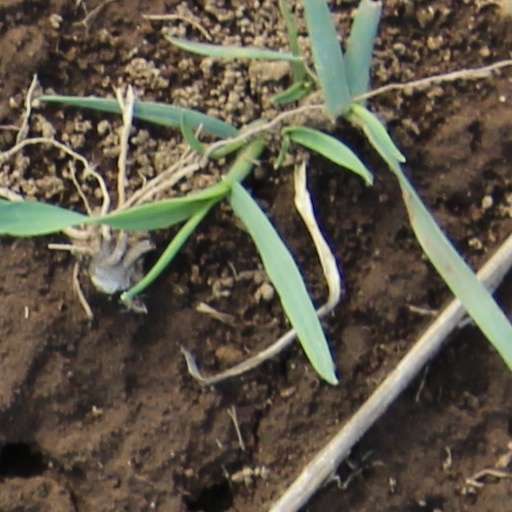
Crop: wheat